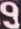
Number: 9